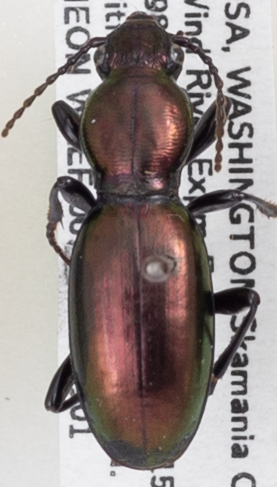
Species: Zacotus matthewsii
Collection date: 2020-09-01
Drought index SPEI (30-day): -0.62
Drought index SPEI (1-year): -0.8
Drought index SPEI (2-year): -2.09